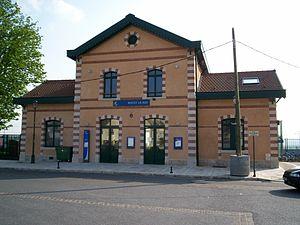
La gare de Noisy-le-Roi est une gare ferroviaire française de la ligne de la grande ceinture de Paris, située sur le territoire de la commune de Noisy-le-Roi.